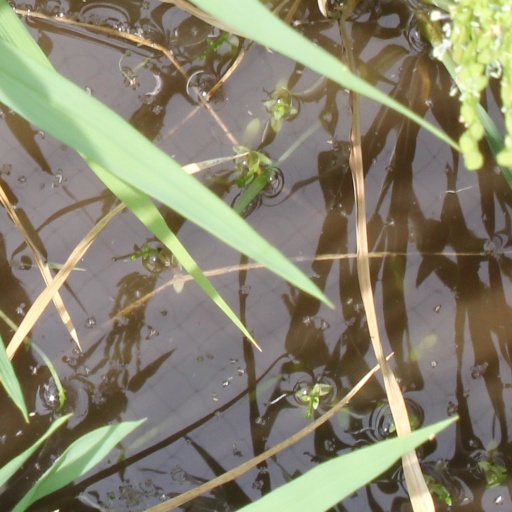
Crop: rice